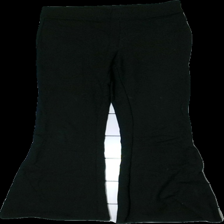
View: front
Type: Tights
Category: Ladies
Brand: Gina Tricot
Colors: Black
Material: 100% Viscose
Cut: None
Size: XS
Price range: <50
Recommended usage: Export
Description: black tights with flare